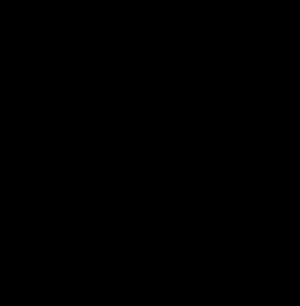
Olanzapin
Kemisk struktur af olanzapin.
Olanzapin er et antipsykotikisk lægemiddel, der markedsføres af det multinationale medicinalfirma Eli Lilly.